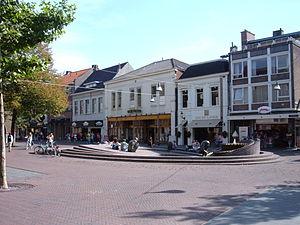
Enschede est une commune et ville néerlandaise, située en province d'Overijssel, dans la région de Twente. Ville la plus peuplée de la province avec 158 961 habitants lors du recensement de 2019, elle n'en est cependant pas le chef-lieu, qui est Zwolle.